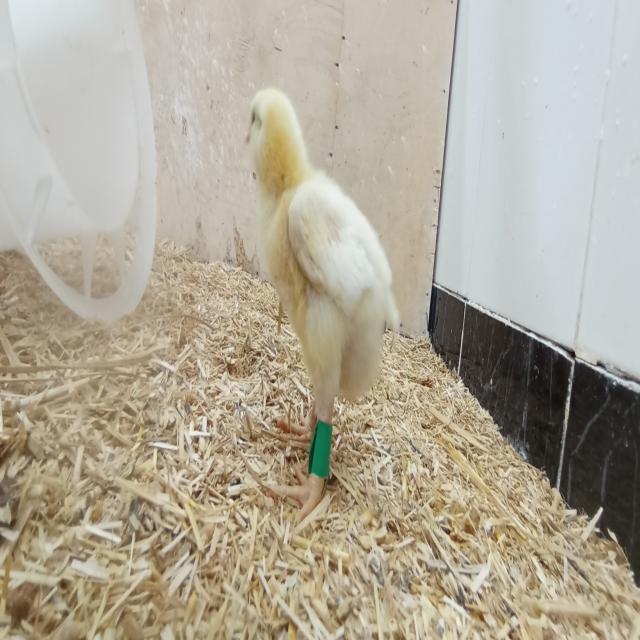
Weight: 180 g